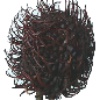
Label: rambutan